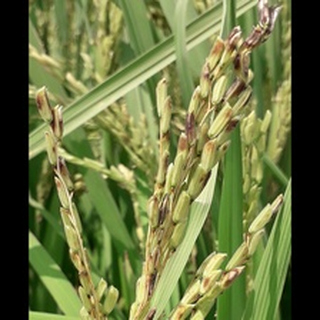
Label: diseased_rice